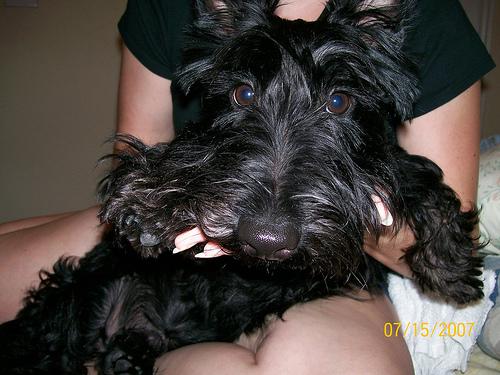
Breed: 206-n000037-Scotch_terrier